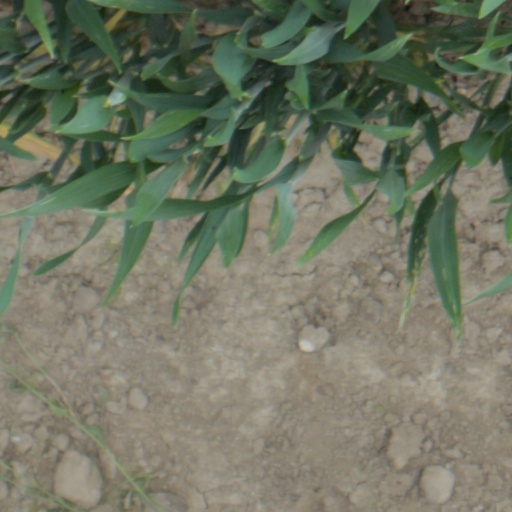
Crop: wheat